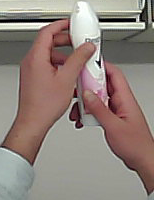
Product: rexona_spray